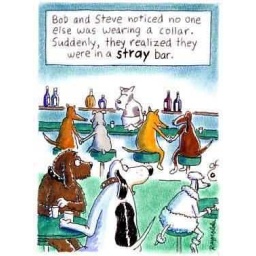
dogs in bar